Resettlement policy of the Neo-Assyrian Empire

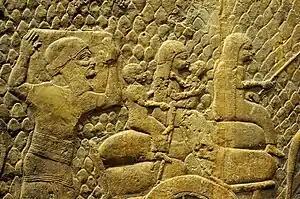
A family being deported after the Siege of Lachish; wall relief from the South-West Palace at Nineveh

In the three centuries starting with the reign of Ashur-dan II (934–912 BCE), the Neo-Assyrian Empire practiced a policy of resettlement of population groups in its territories. The majority of the resettlements were done with careful planning by the government in order to strengthen the empire. For example, a population might have been moved around to spread agricultural techniques or develop new lands. It could have also been done as punishment for political enemies, as an alternative to execution. In other cases, the selected elites of a conquered territory were moved to the Assyrian empire to enrich and increase the knowledge in the empire's centre.